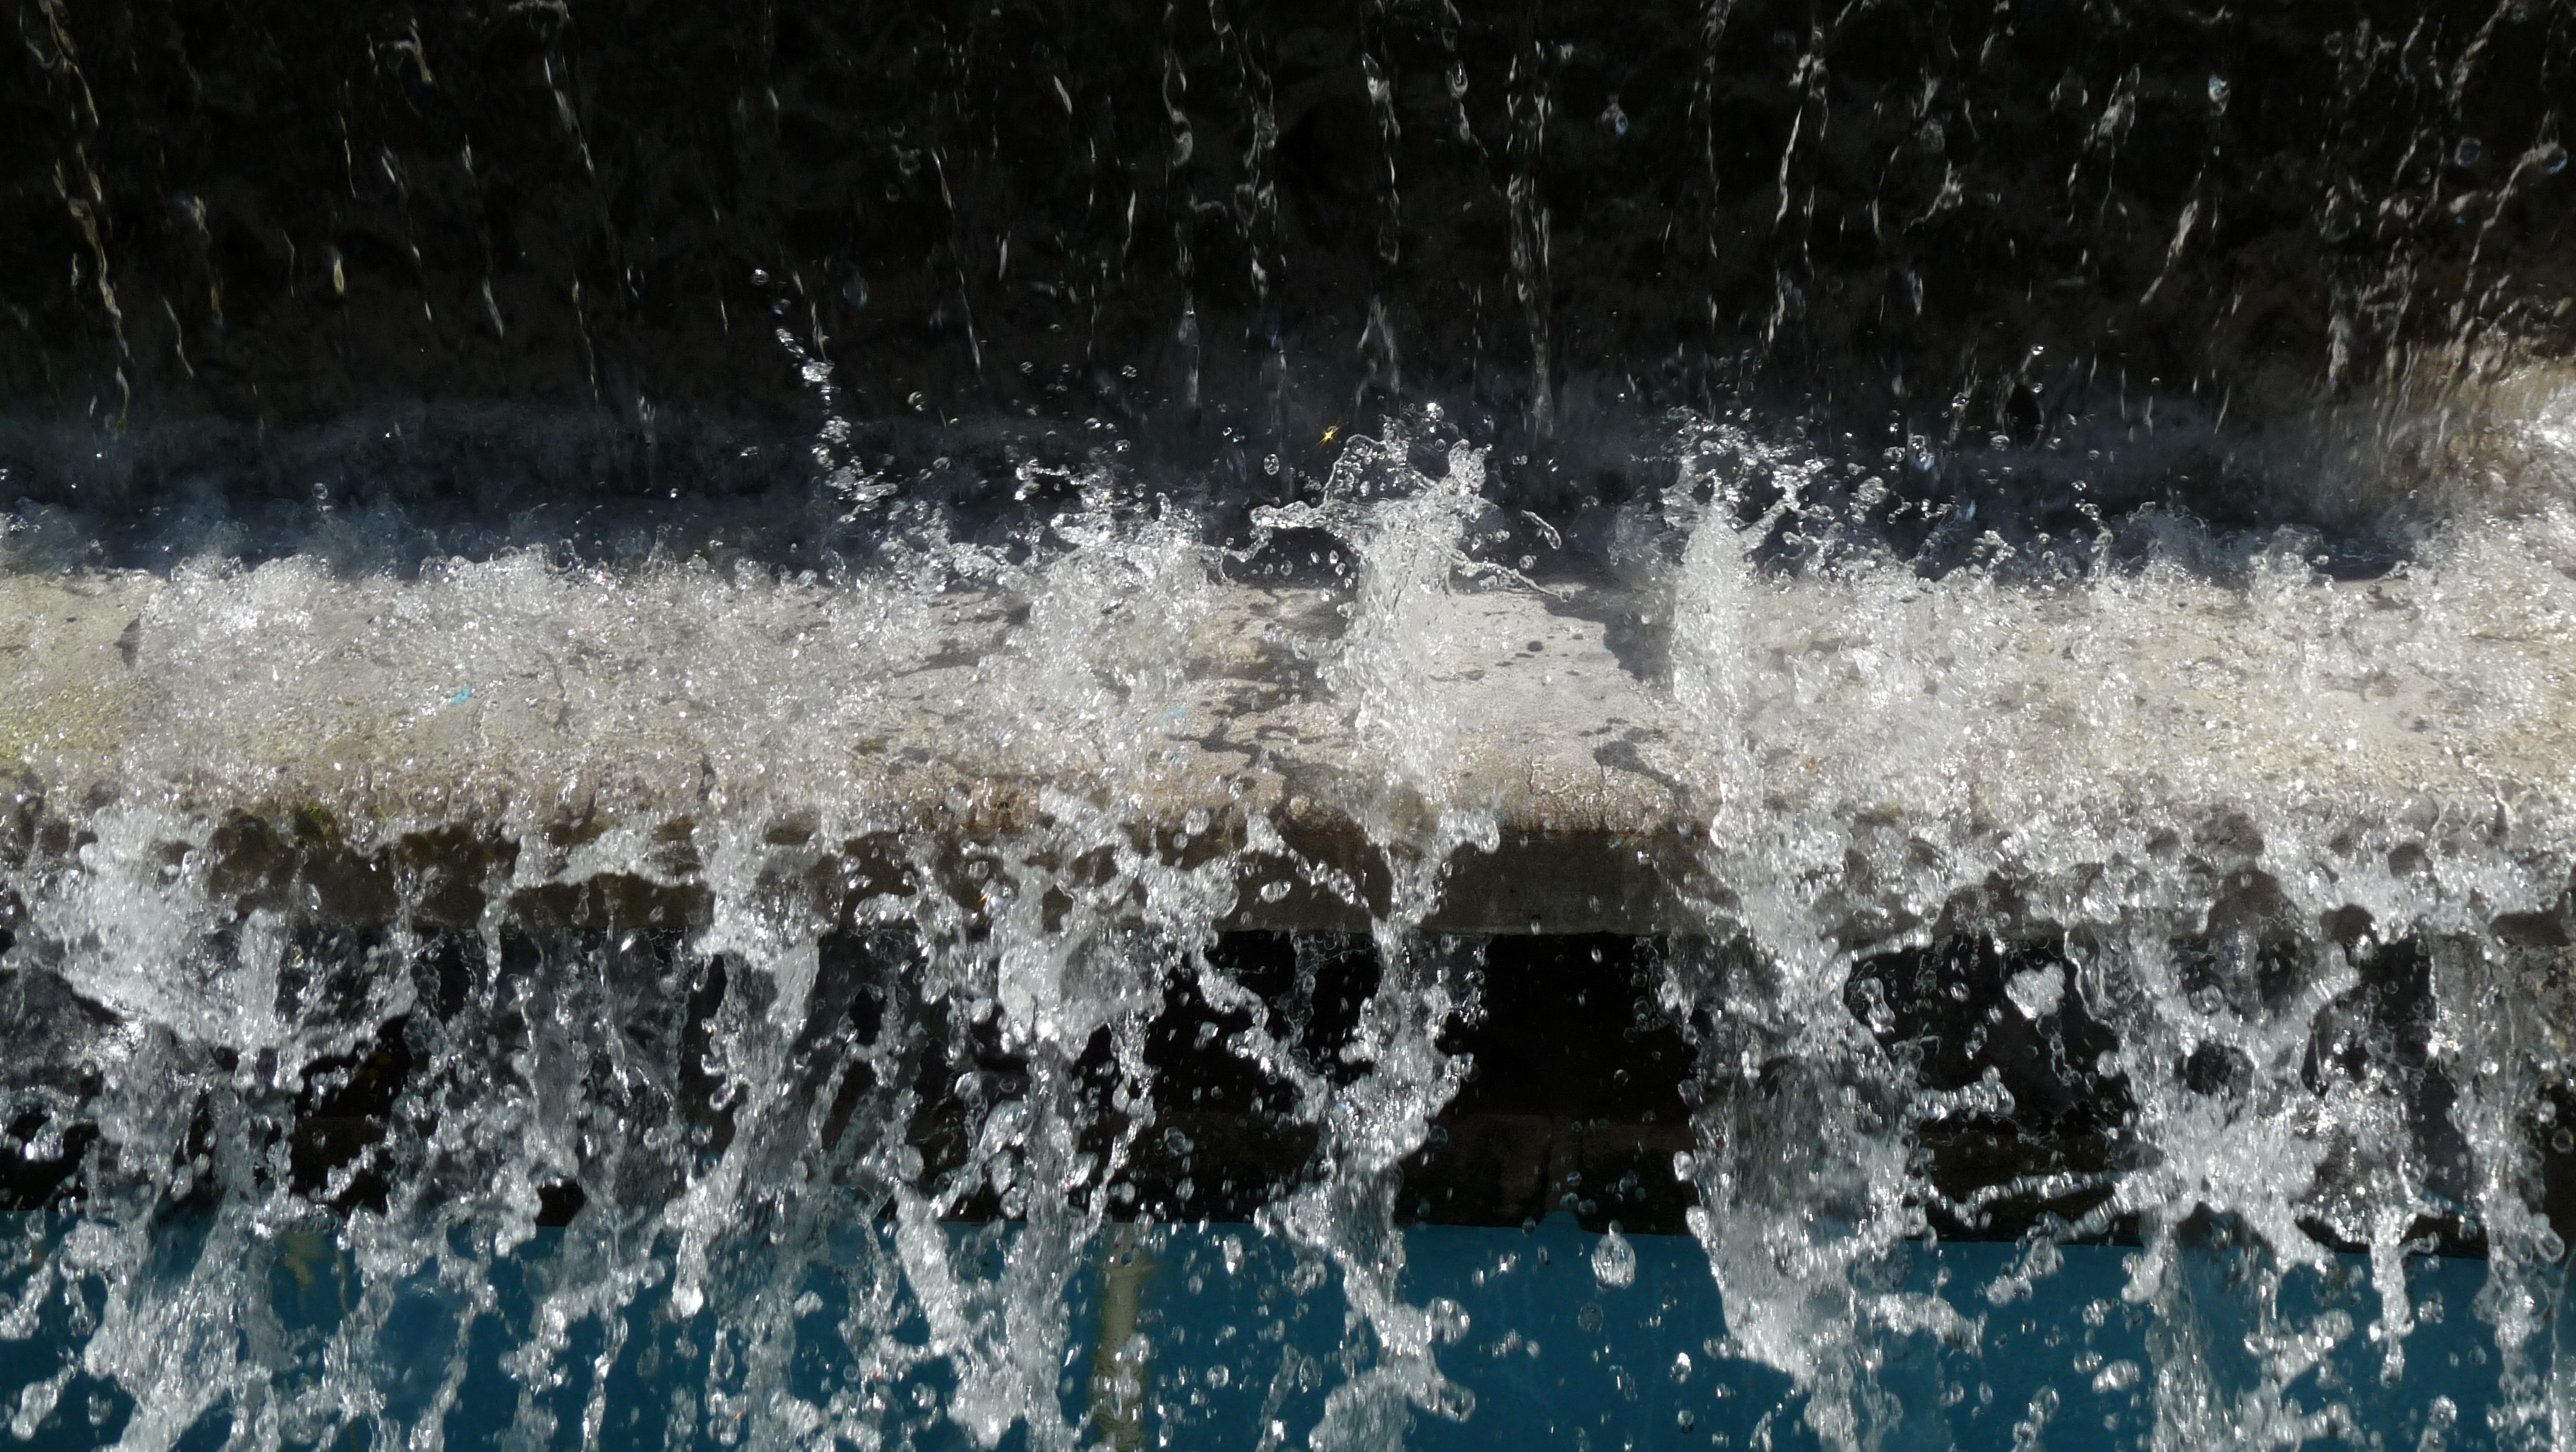
water, nature, branch, snow, winter, frost, ice, reflection, weather, season, water fountain, drip, icicle, water feature, freezing